Sathrophyllia

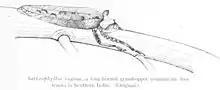
Typical posture of "S. rugosa"

Note: the species "irshadi" and "saeedi", named in 2014, did not explicitly designate holotypes, leading some authorities to claim that the names were not validly described. However, under the rules of the ICZN, specifically Article 73.1.2, a holotype is originally fixed if only a single specimen is used as the basis for a description as was the case for both of these species, and these are therefore valid names.